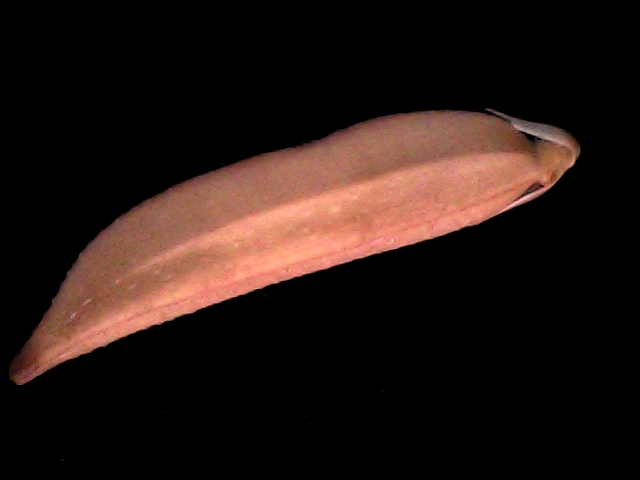
Rice variety: BD70